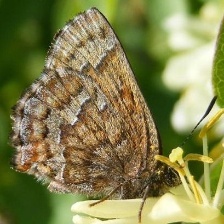
Species: EASTERN PINE ELFIN